Requeté

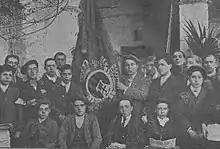
Manresa requeté

Exact origins of requeté organization are not clear. In the early 1900s loose Carlist groups in Catalonia referred to themselves as "requeté", a name that dates back to the crack battalion of Navarre in the First Carlist War, distinguished by general Zumalacarregui for their gallantry. Also, some correspondents of Traditionalist press used the term as their pen-name. It seems that the first attempts to create a Carlism-flavored framework for juvenile and youth activities were related to the city of Manresa. In 1907, a local review, "Lo Mestre Titas", was referred to as "portavoz del requeté escolar" and present-day scholars also consider it an unofficial mouthpiece of local juvenile Carlism. Historians often repeat a theory that the first organization named "Requeté" was set up in Manresa in 1907 by a 37-year-old publisher and propagandist . The first press reference is dated 1908, and it points to "Requeté Carlí de Manresa", but does not mention Roma. The principal objective of the organisation was defined as "fem propaganda" and called "joves carlins de Catalunya" to follow suit. Indeed, soon groupings from other locations like Sabadell or Girona notified setup of their own requeté branches.